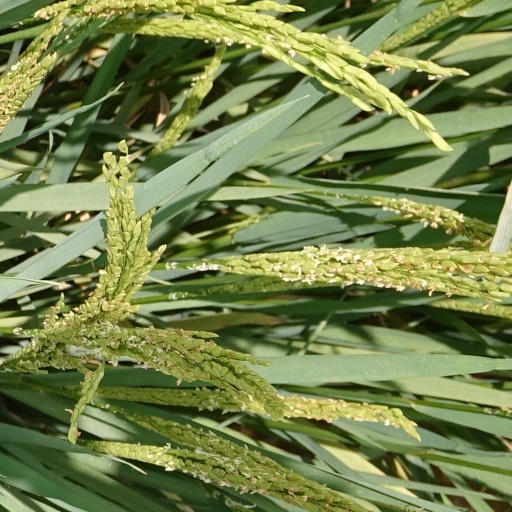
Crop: rice